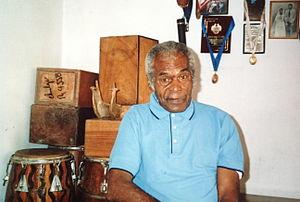
Le musicien Amador Ballumbrosio chez lui à El Carmen - Chincha - Amador Ballumbrosio décédé en 2009 fut l'un des plus important musicien et danseur afro-péruvien - Prise de vue effectuée durant le tournage du Documentaire ""Negra"" réalisé par Franck Schneider"